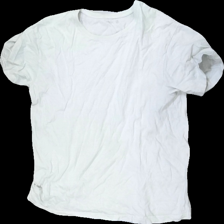
View: front
Type: T-shirt
Category: Unisex
Brand: Not in the list
Brand text on label: Basic u
Colors: White
Material: 100% cotton
Cut: Regular, C-collar
Size: L
Season: All
Price range: <50
Recommended usage: Recycle
Comment: washed out and pilling all over